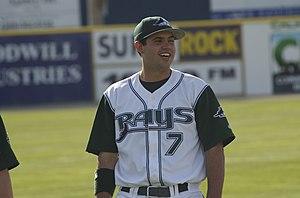
John Rhyne Hughes, né le 9 septembre 1983 à Picayune aux États-Unis, est un joueur américain de baseball évoluant en Ligue majeure de baseball avec les Orioles de Baltimore. Il fait ses débuts en Ligue majeure le 24 avril 2010.